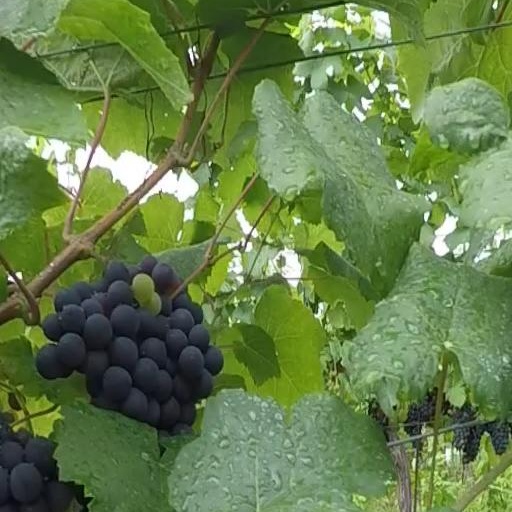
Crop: grape